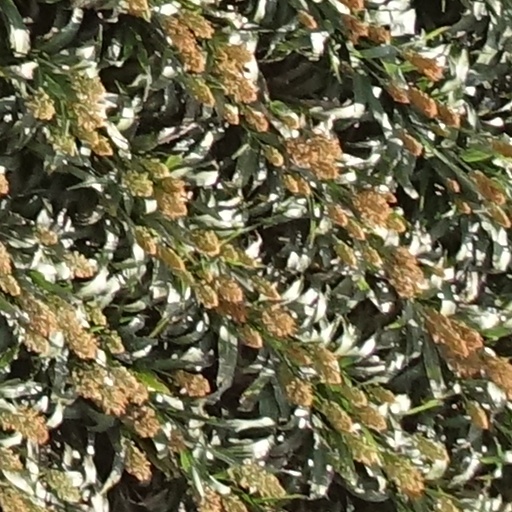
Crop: sorghum